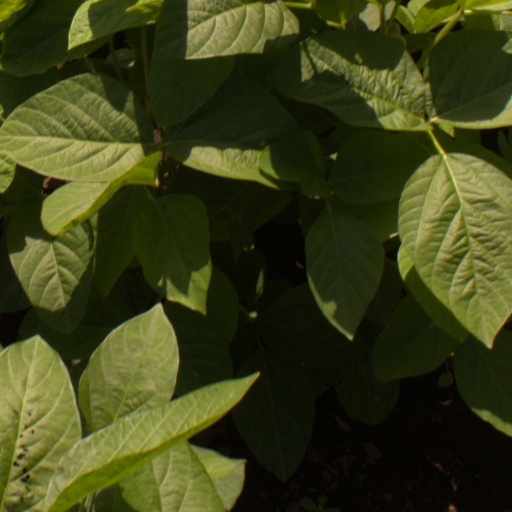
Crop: soybean